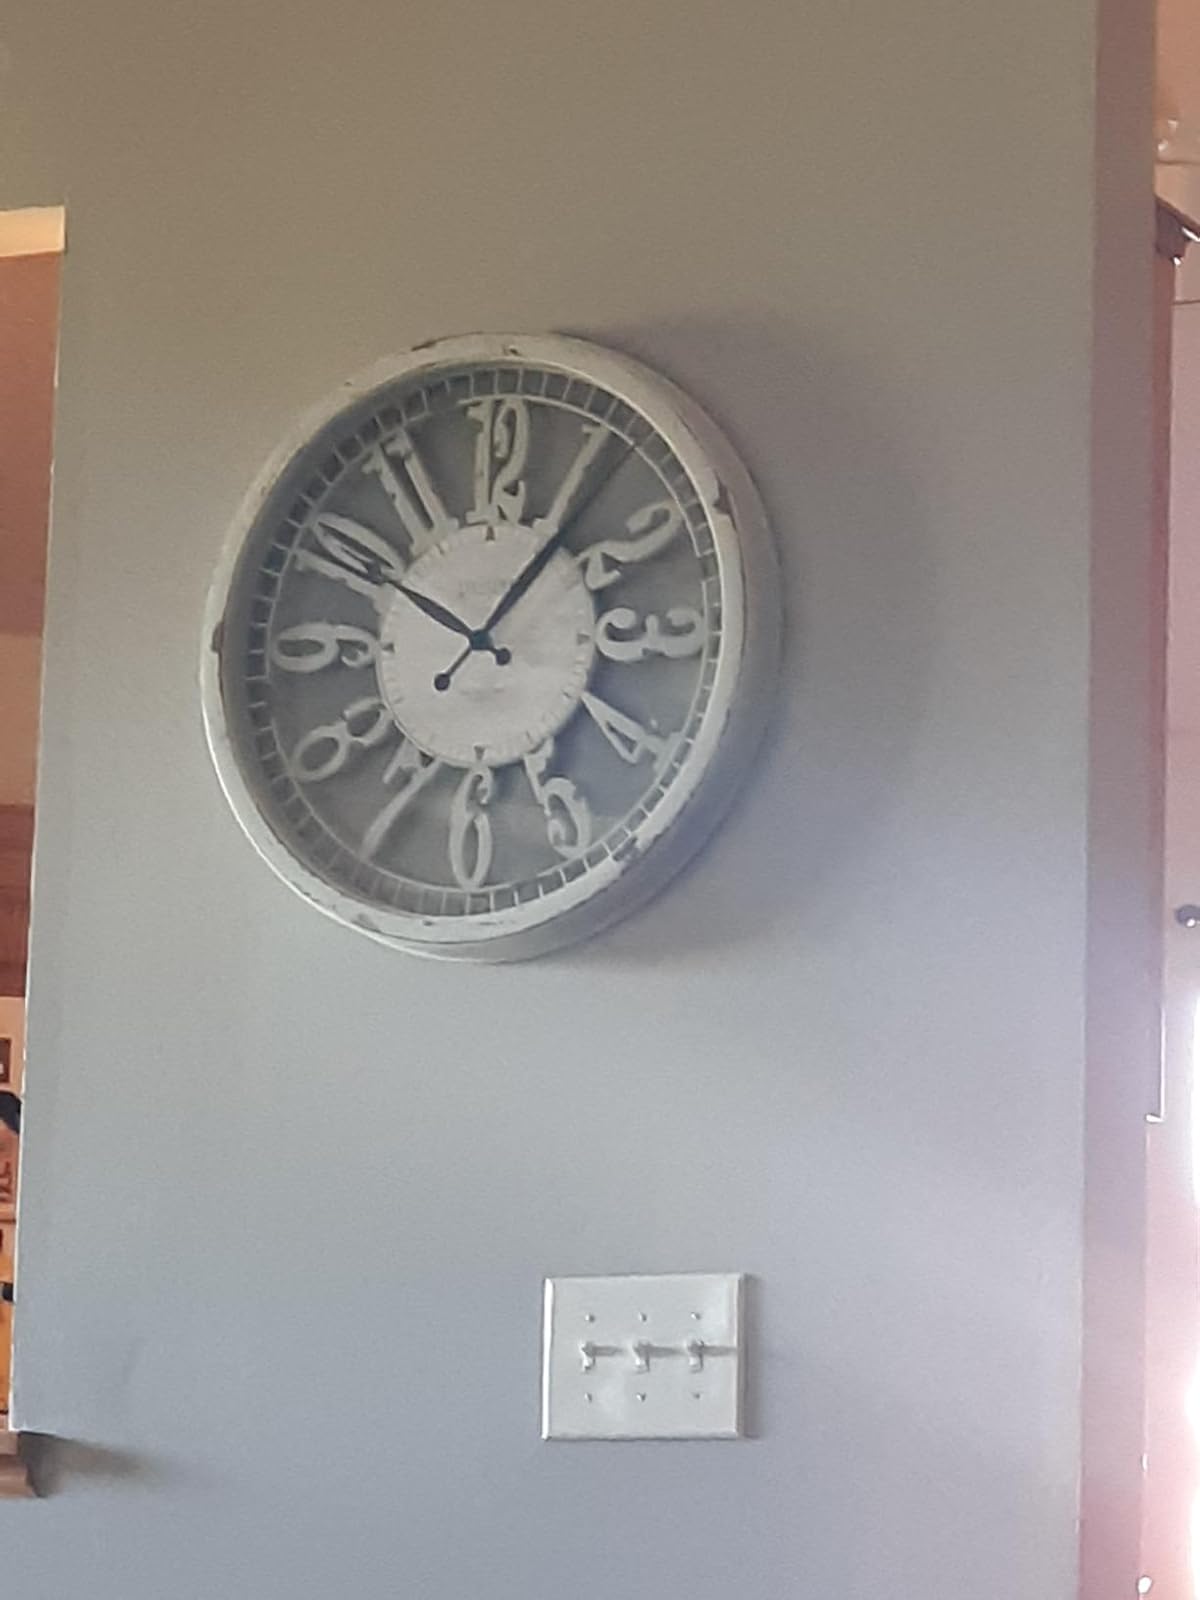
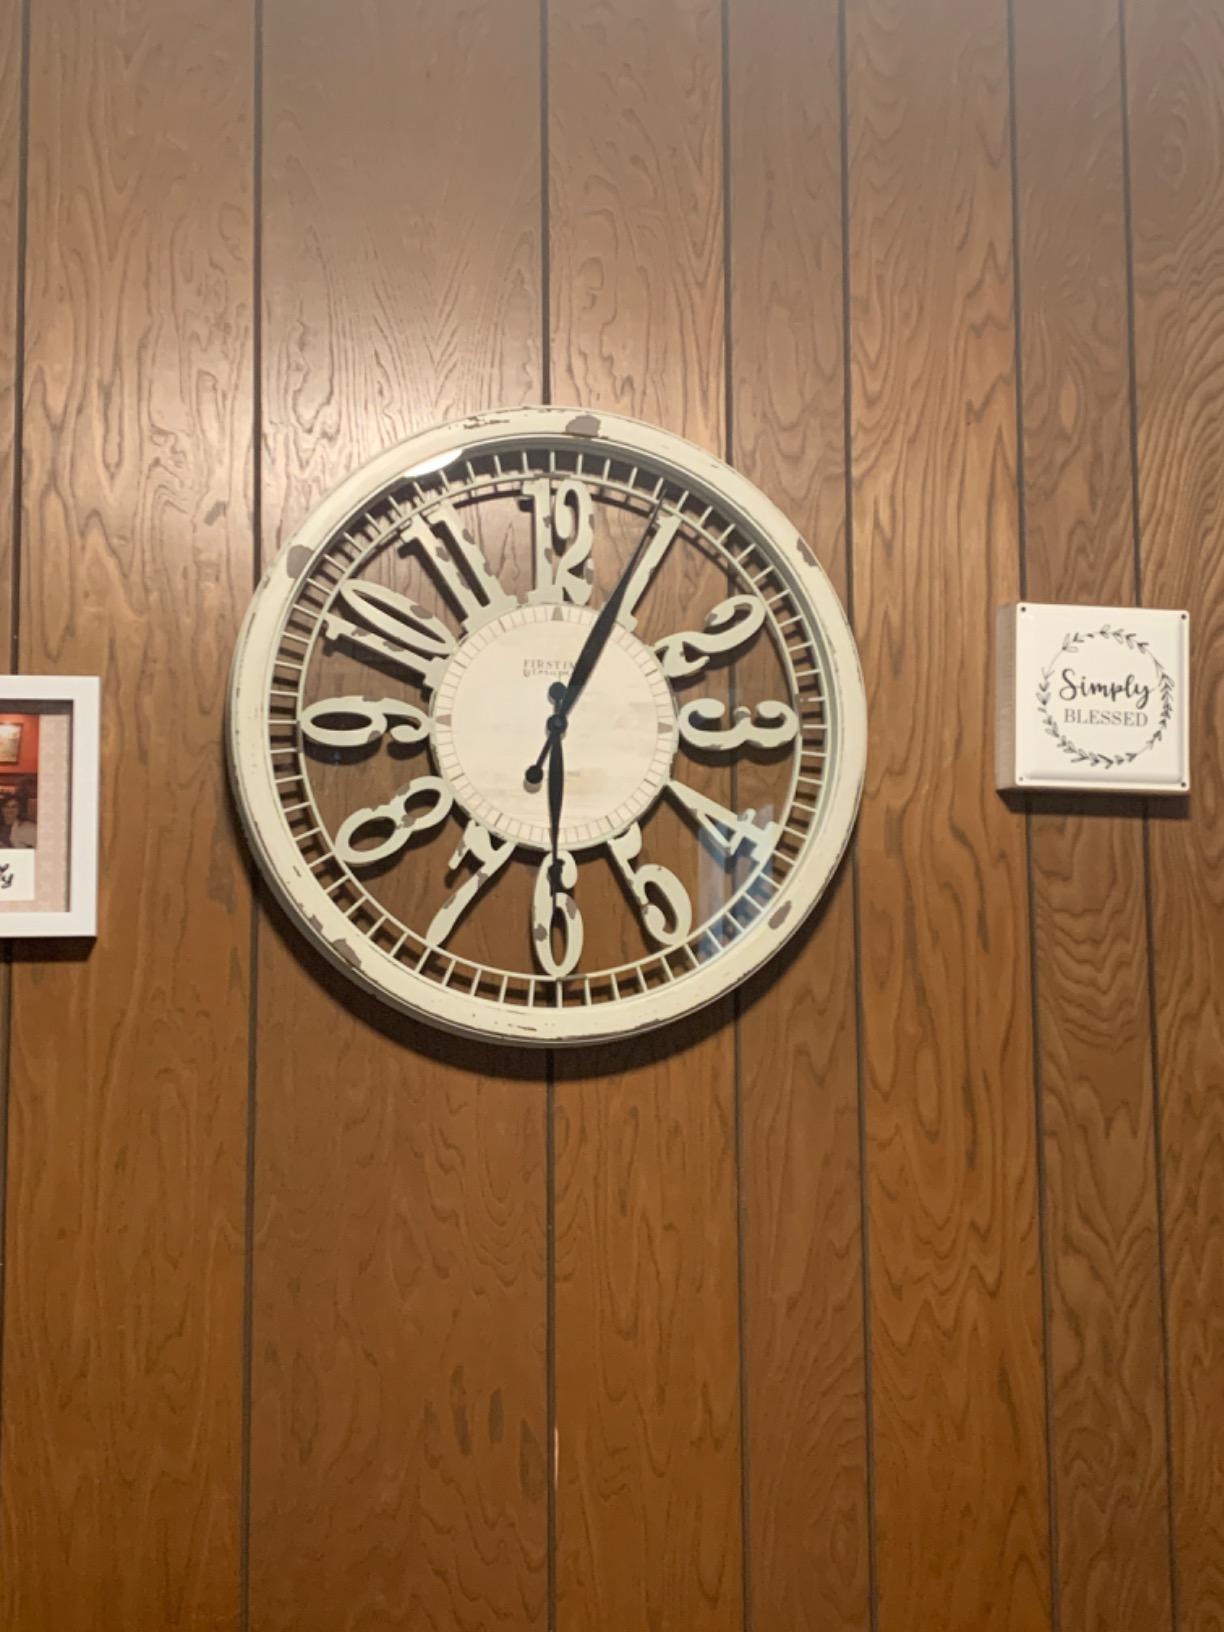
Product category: clock
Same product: yes